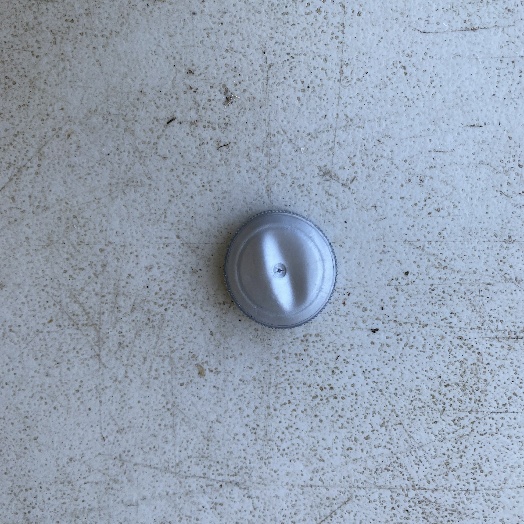
Label: Plastic